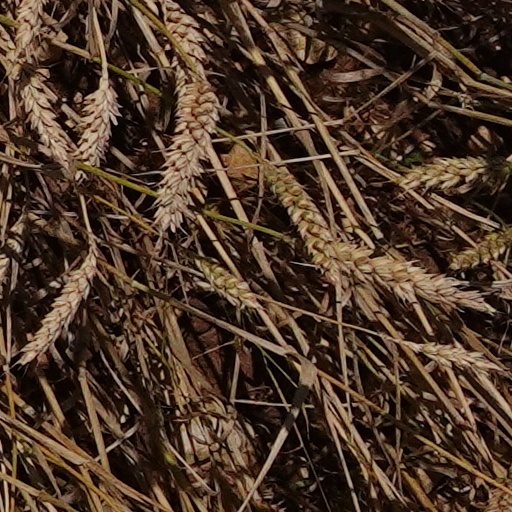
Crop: wheat